St. Vitalis Church in Włocławek

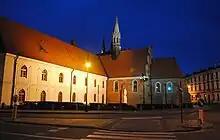
Illumination

The temple was founded by bishop Maciej of Gołańcza in 1330, just after Włocławek was demolished and the former cathedral on the Vistula River burned down by the Teutonic Knights in 1329. In the years 1330-1411, i.e. until the final completion of the new cathedral basilica, St. Vitalis's Church served as a temporary cathedral. Afterwards, it was given to the St. Vitalis Hospital (a shelter) located nearby. Together with the hospital, the church was maintained by the cathedral capitulary, which was reluctant to take on this burden, believing that since the bishop built the church, his successors should seek to maintain it. But the bishops didn't favor this alternative either. As a result, an unrenovated church quickly deteriorated. As early as the 15th century it was completely ruined, stripped of everything and required a thorough restoration.